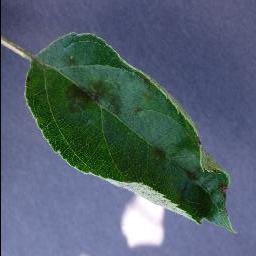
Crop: apple
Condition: scab